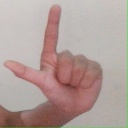
अक्षर: ल